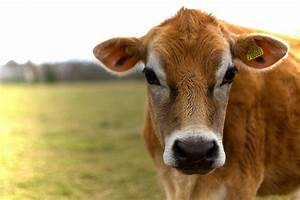
Label: mucca